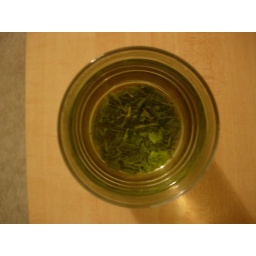
green tea leaves in cup